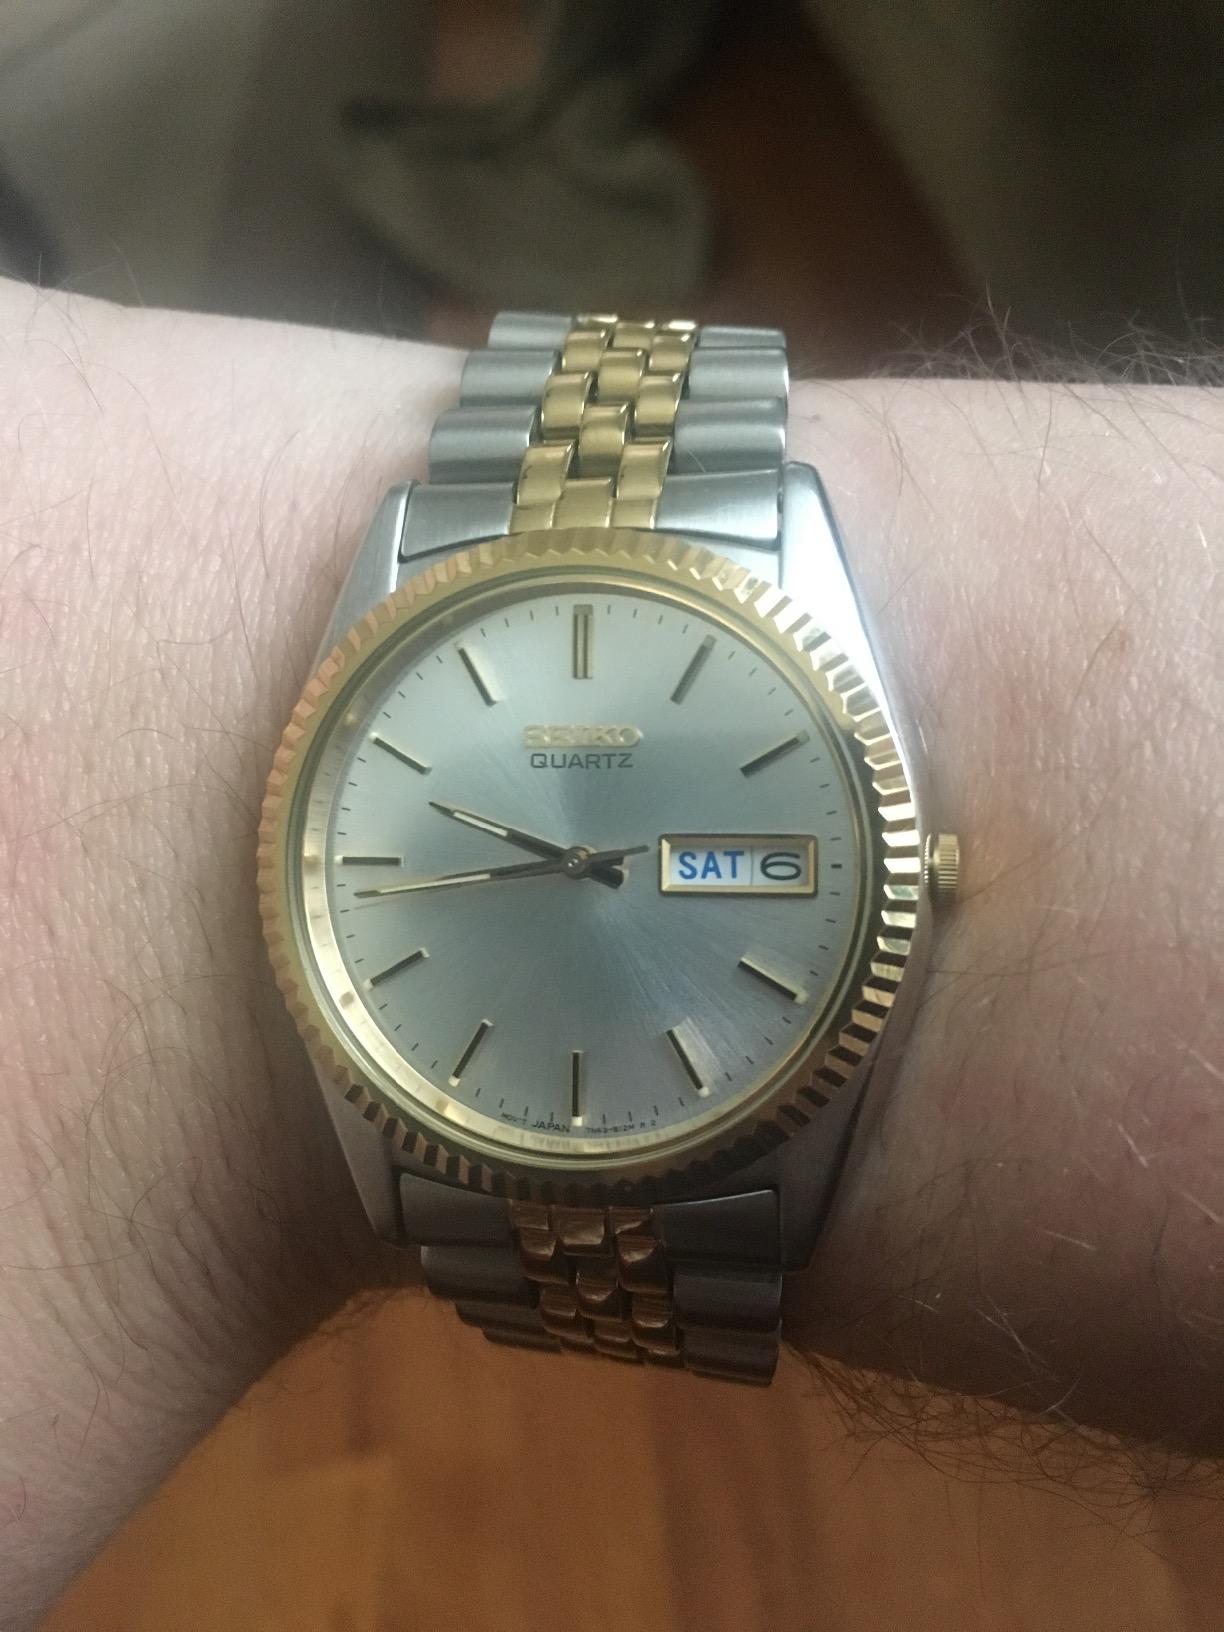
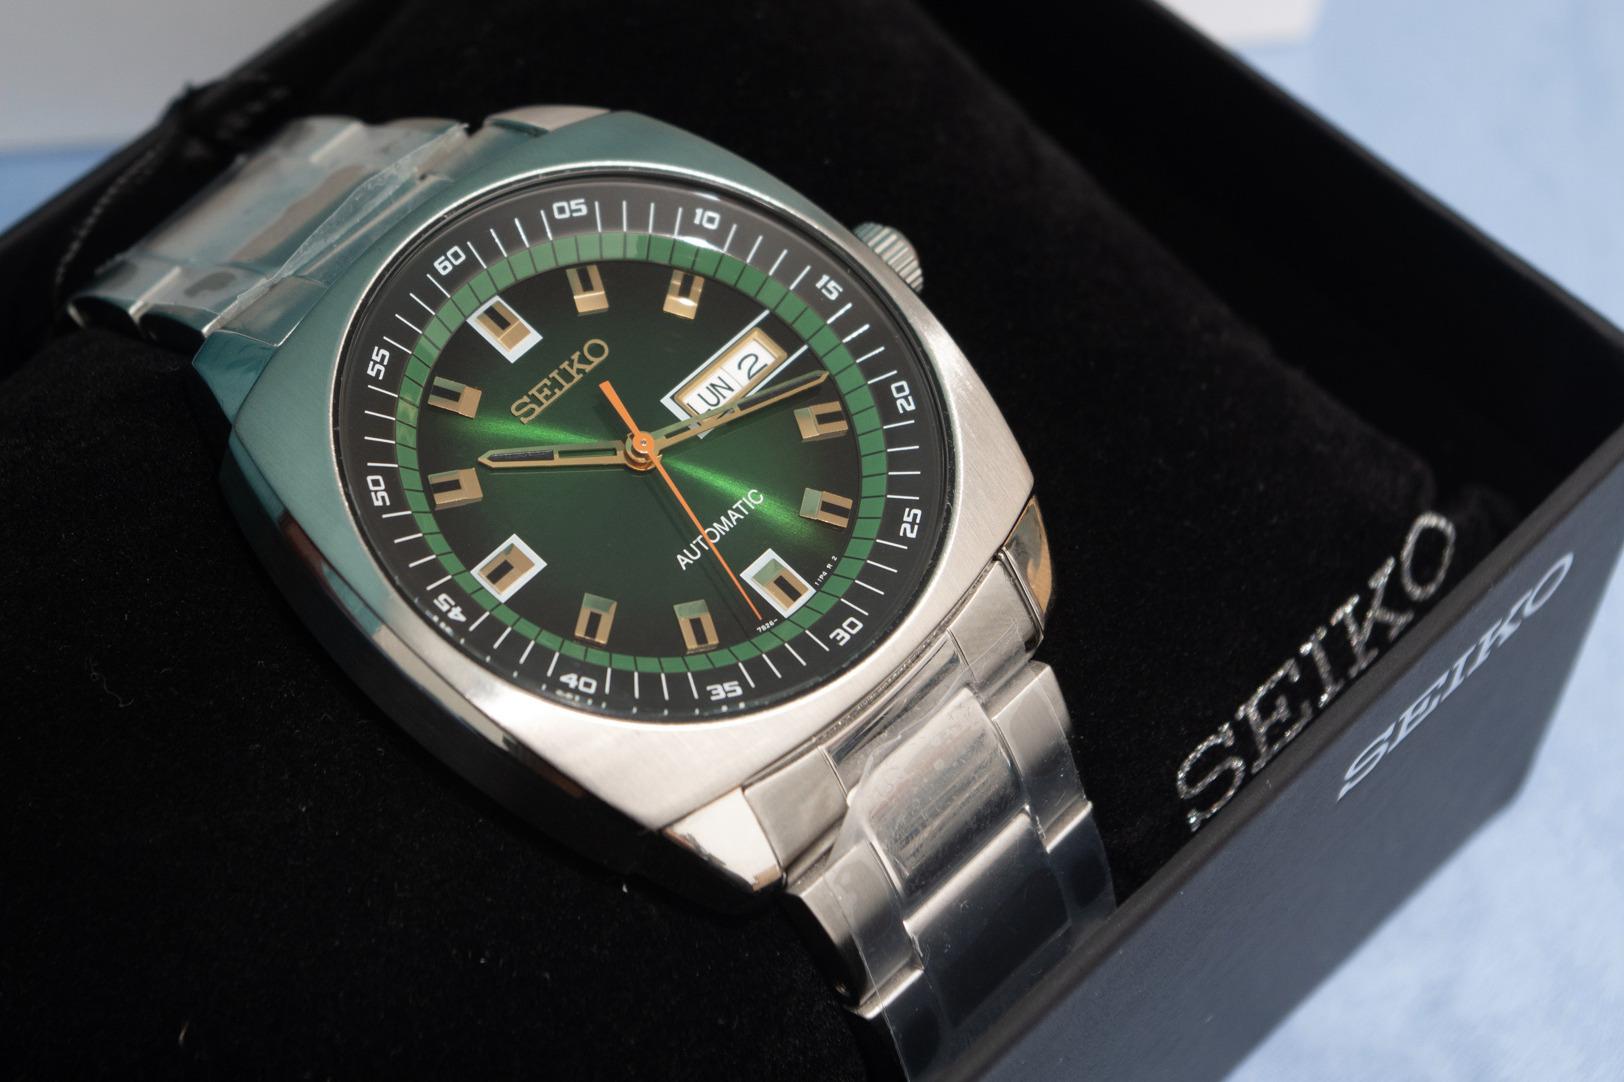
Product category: accessories_watch
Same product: no